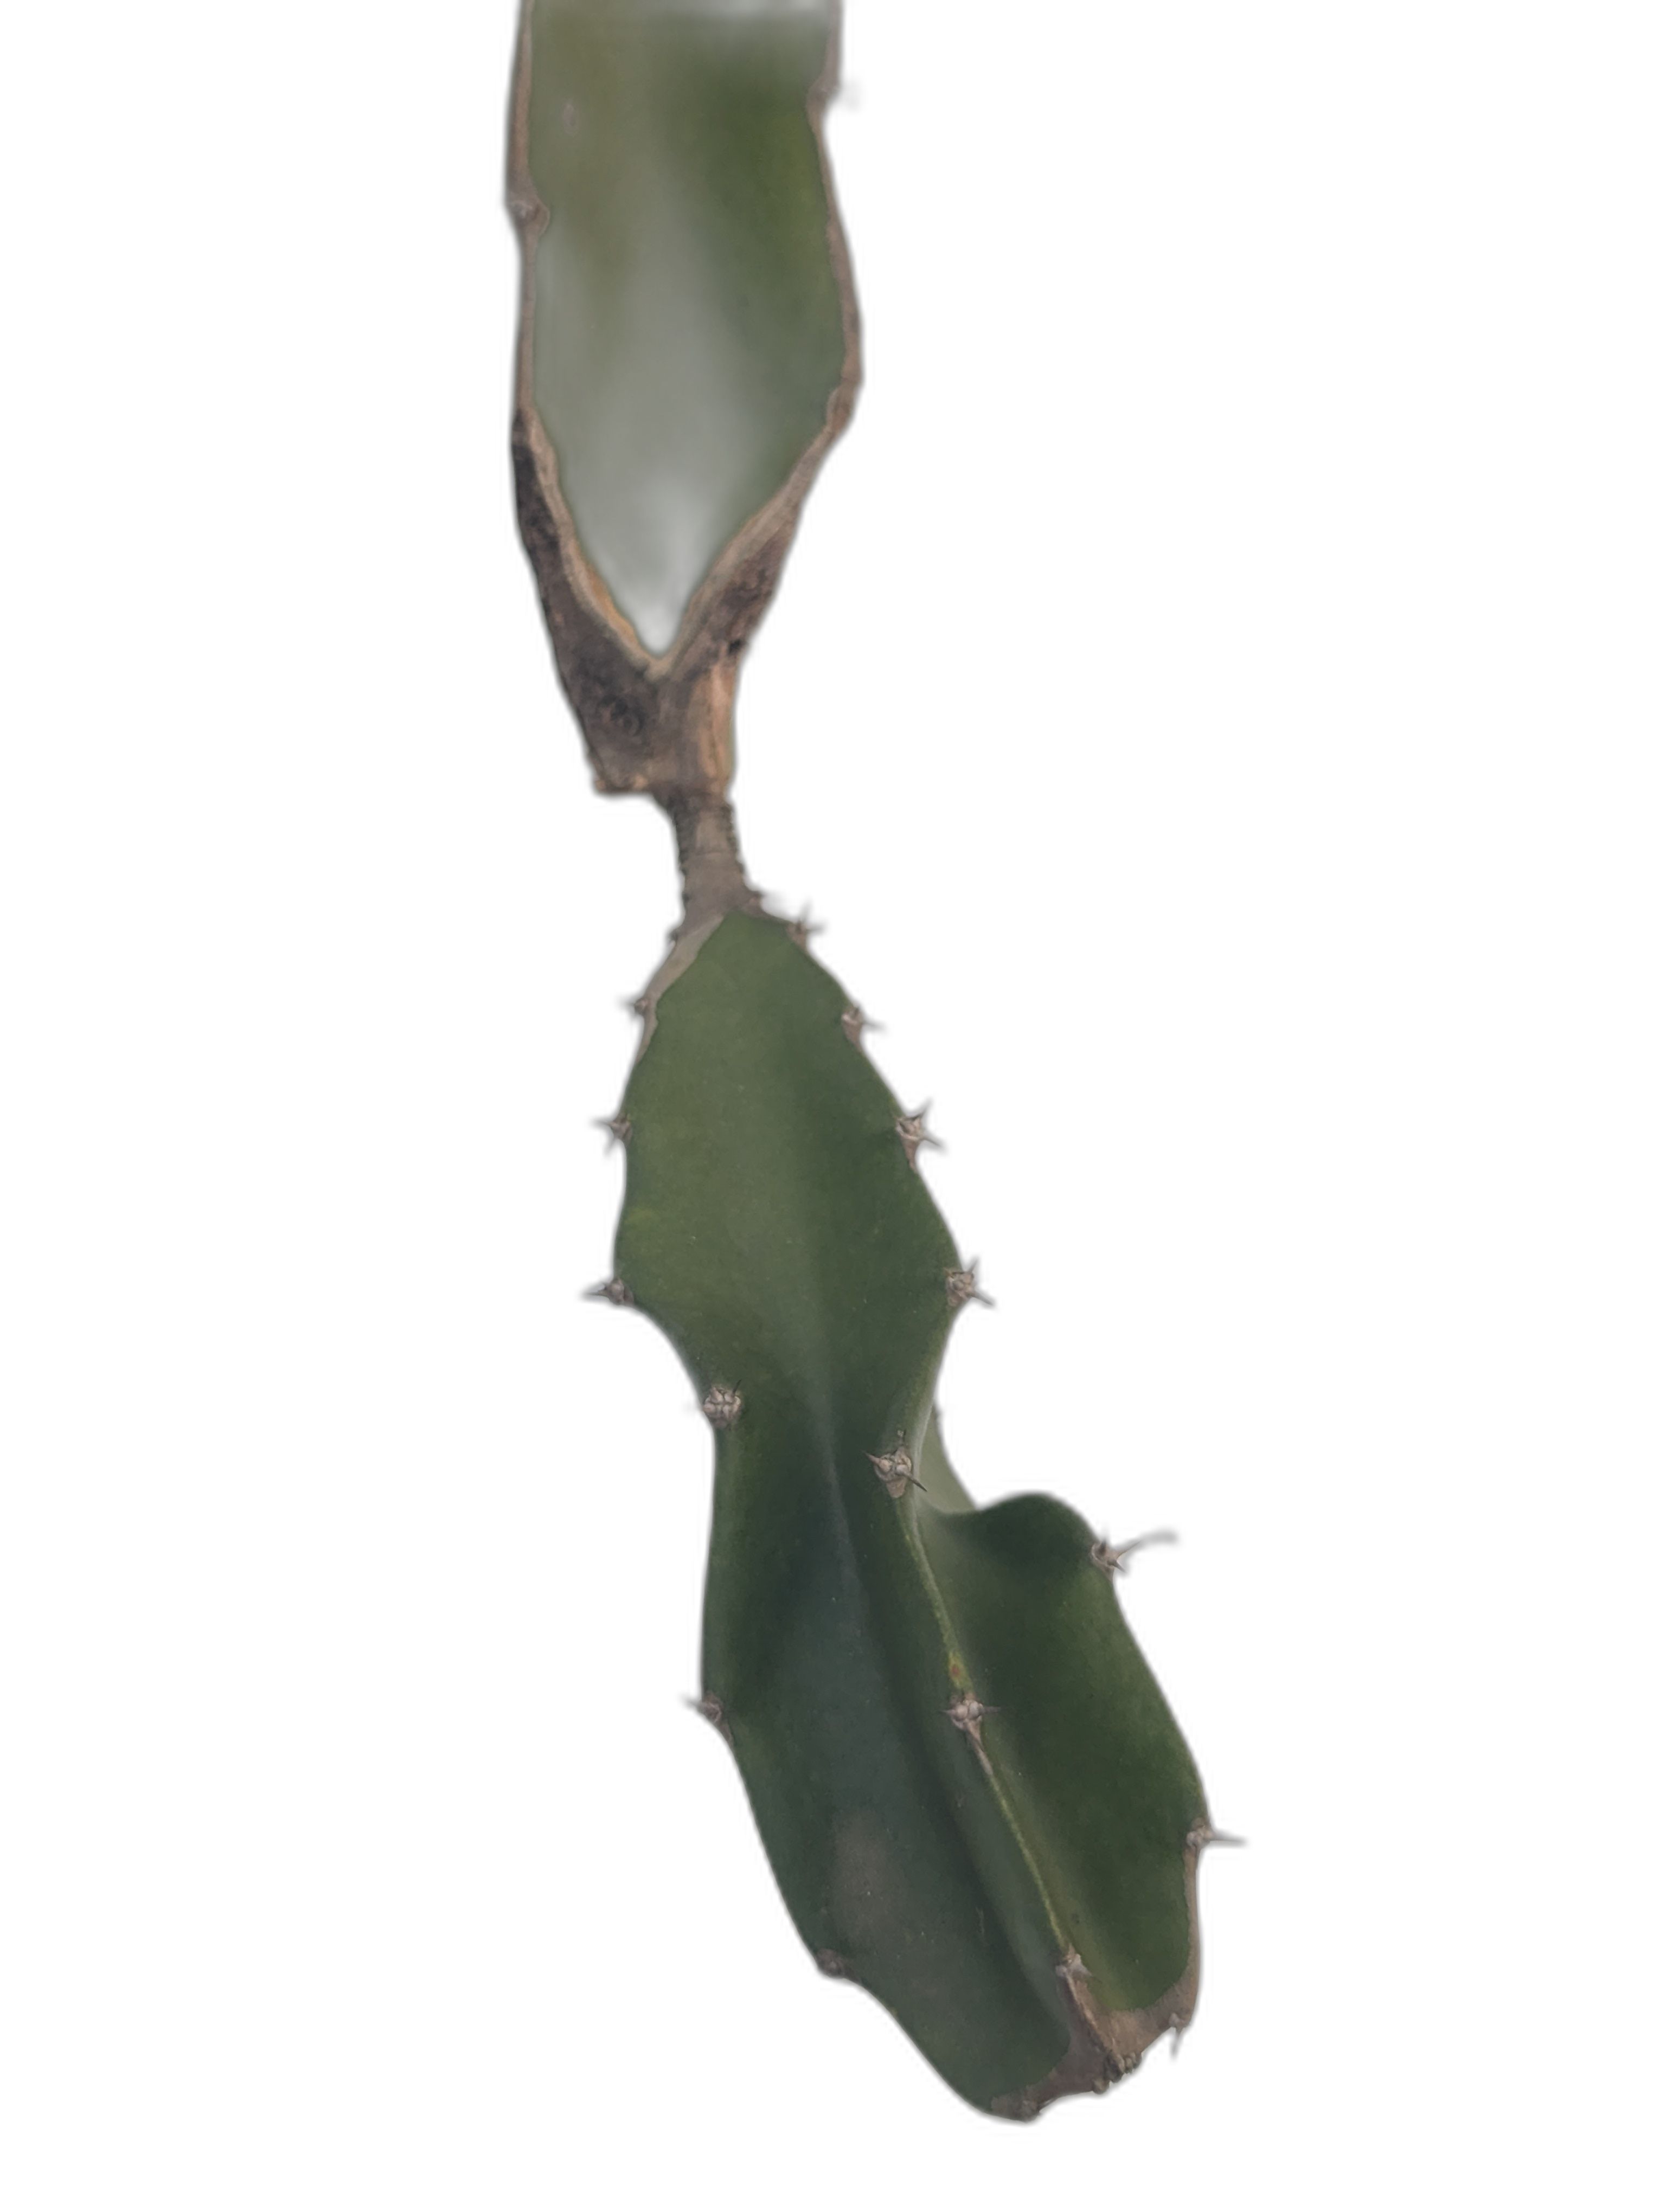
Label: Good leaf